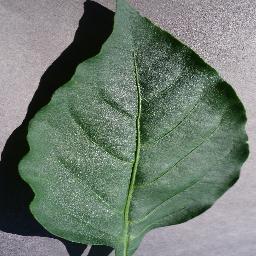
Label: Pepper,_bell___healthy